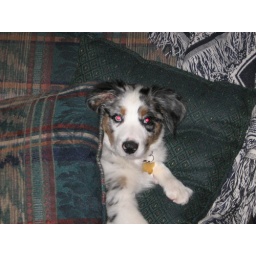
I am so cute and when I hide in the pillows they can't find me